Potsdam

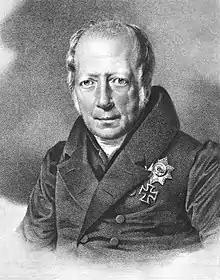
Wilhelm von Humboldt

The Old Market Square ("Alter Markt") is Potsdam's historical city centre. For three centuries this was the site of the City Palace ("Stadtschloß"), a royal palace built in 1662. Under Frederick the Great, the palace became the winter residence of the Prussian kings. The palace was severely damaged by Allied bombing in 1945 and demolished in 1961 by the Communist authorities. In 2002 the Fortuna Gate ("Fortunaportal") was rebuilt in its original historic position which was followed by a complete reconstruction of the palace as the Brandenburg Landtag building inaugurated in 2014. Nearby the square in the Humboldtstraße block, which also was demolished after getting damaged in 1945, reconstructions of several representative residential palaces including Palazzo Pompei and Palazzo Barberini housing an arts museum were completed in 2016–2017 alongside buildings with modernized facades to restore the historical proportions of the block.